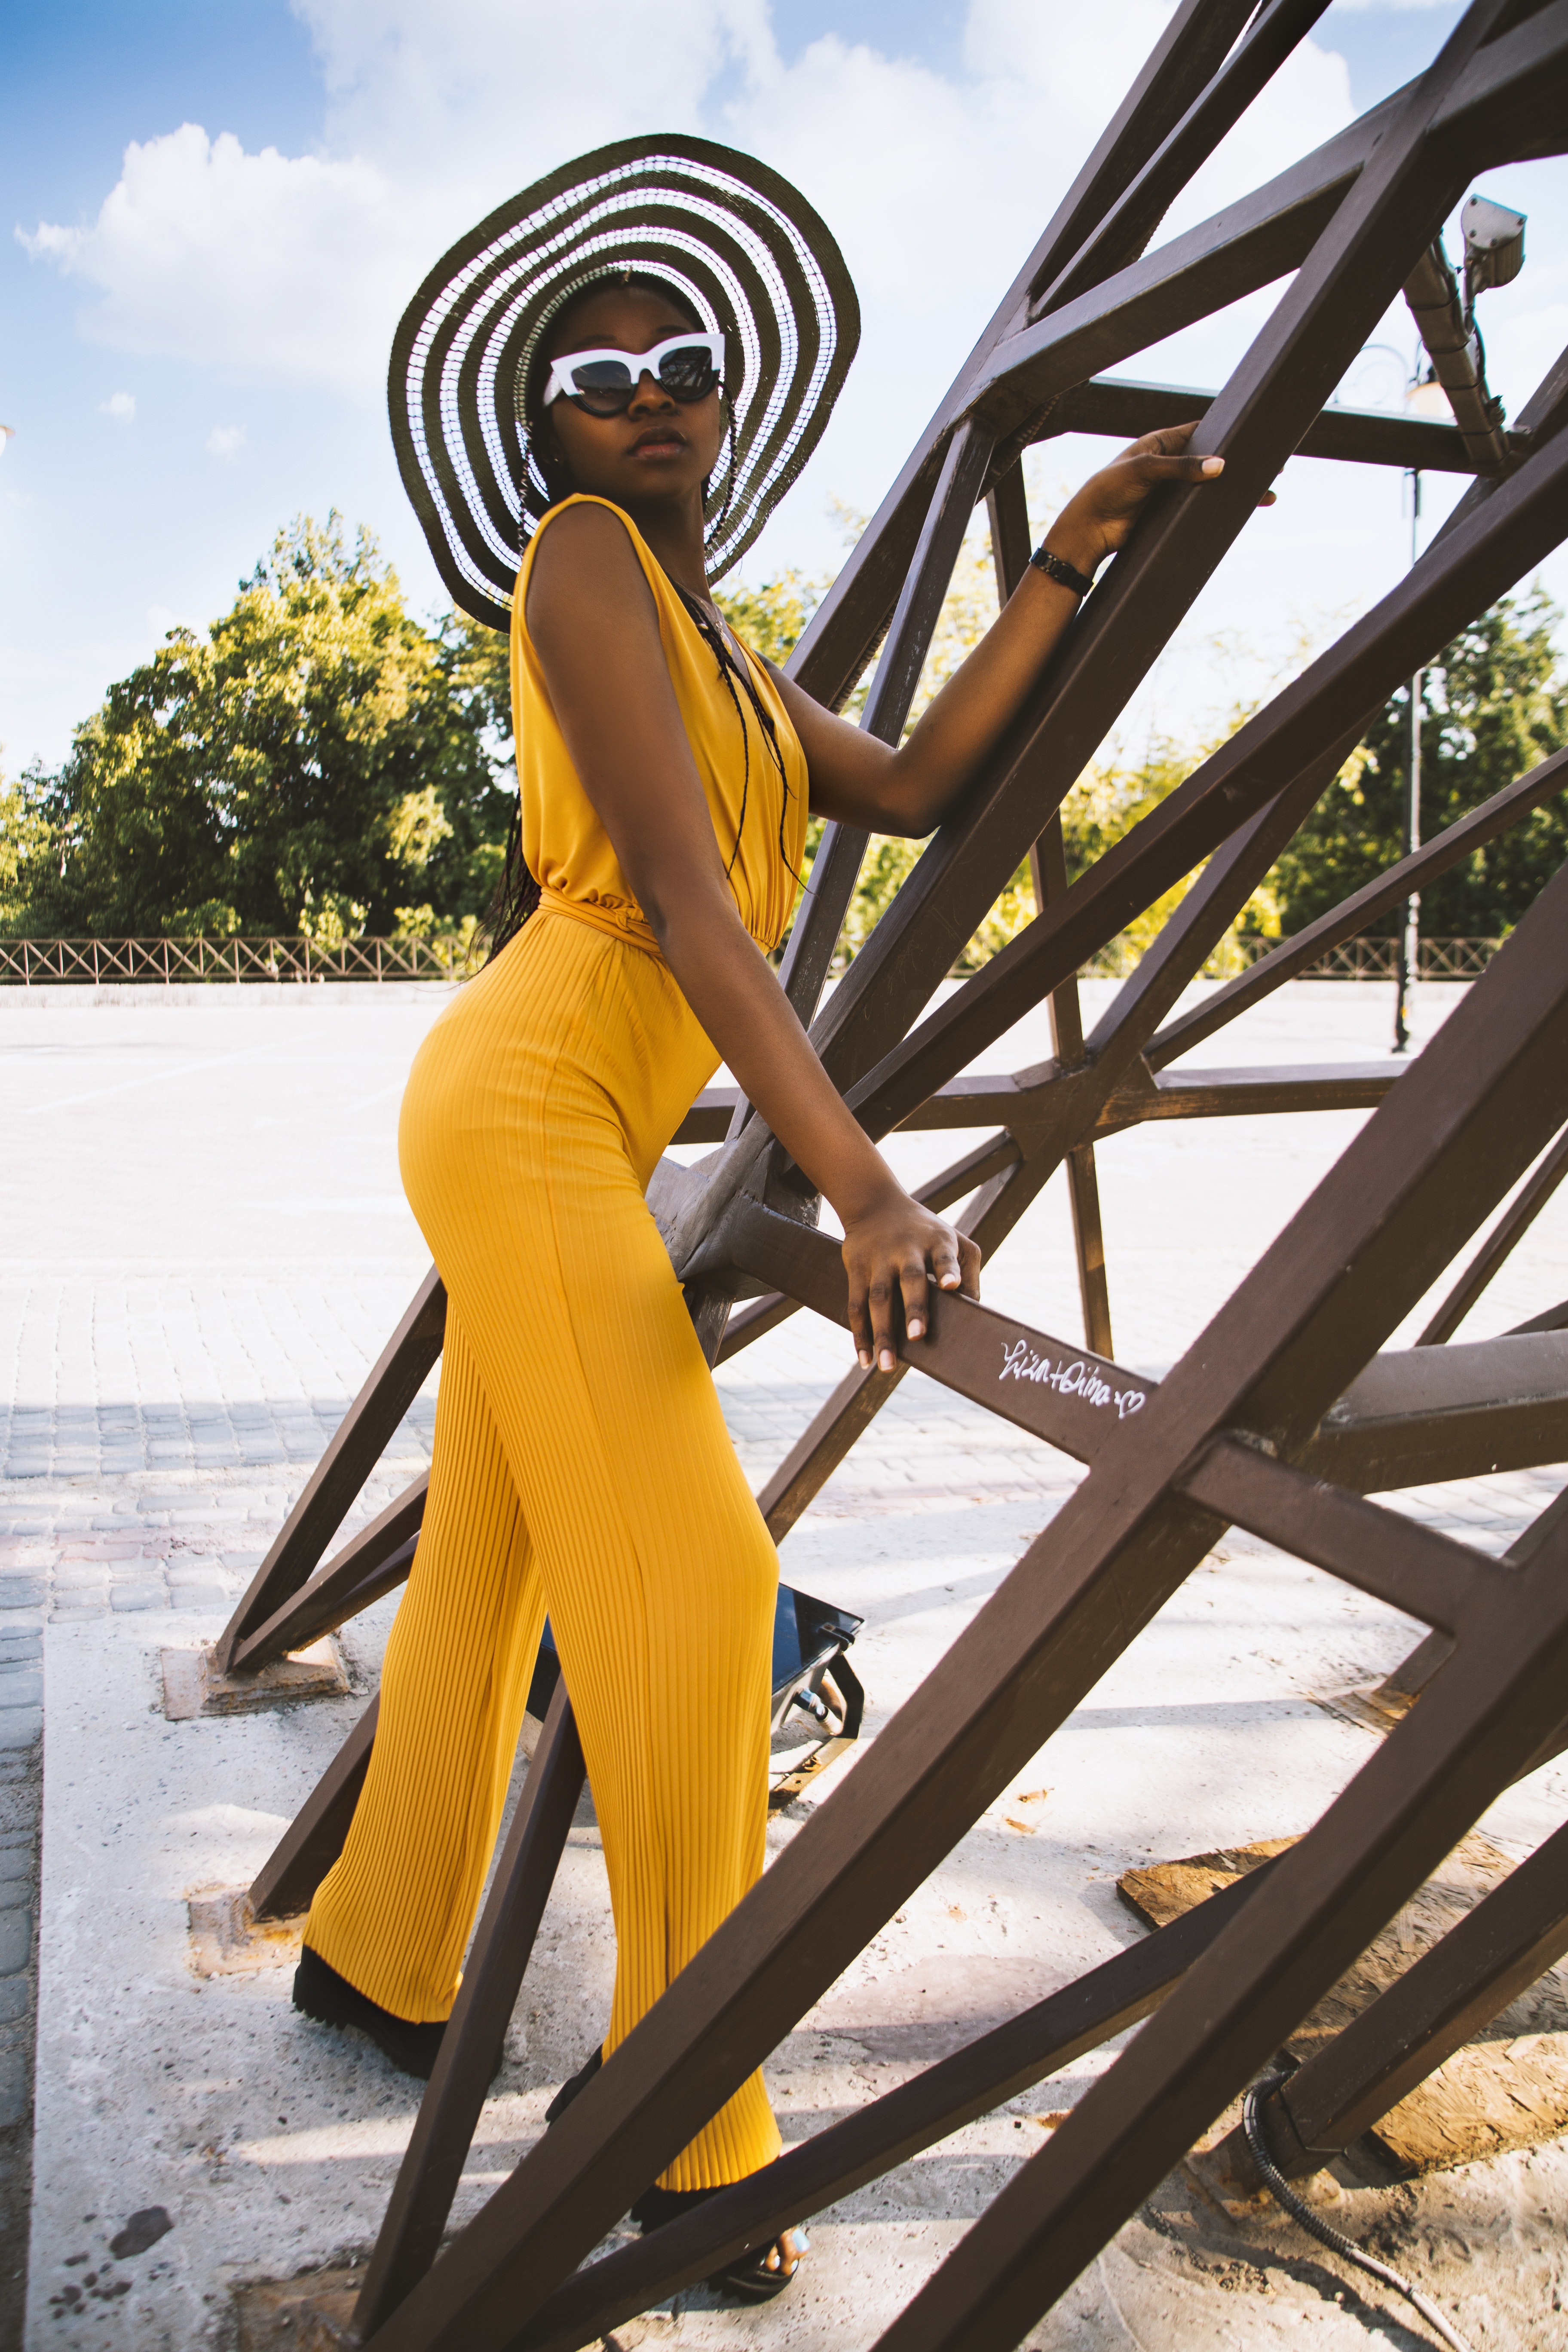
yellow, sculpture, statue, water, art, outerwear, nonbuilding structure, metal